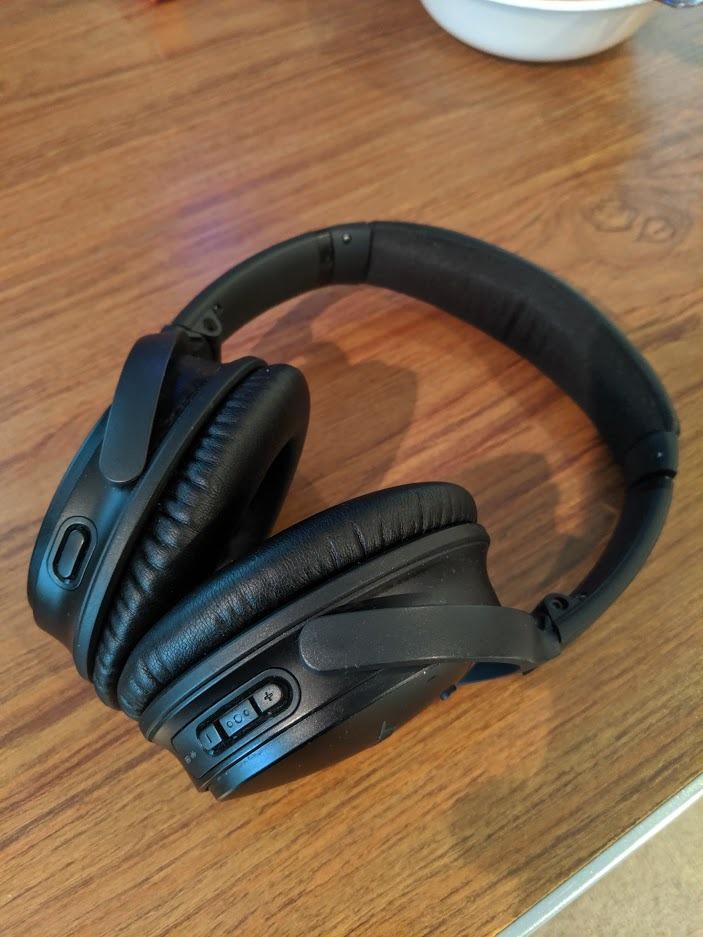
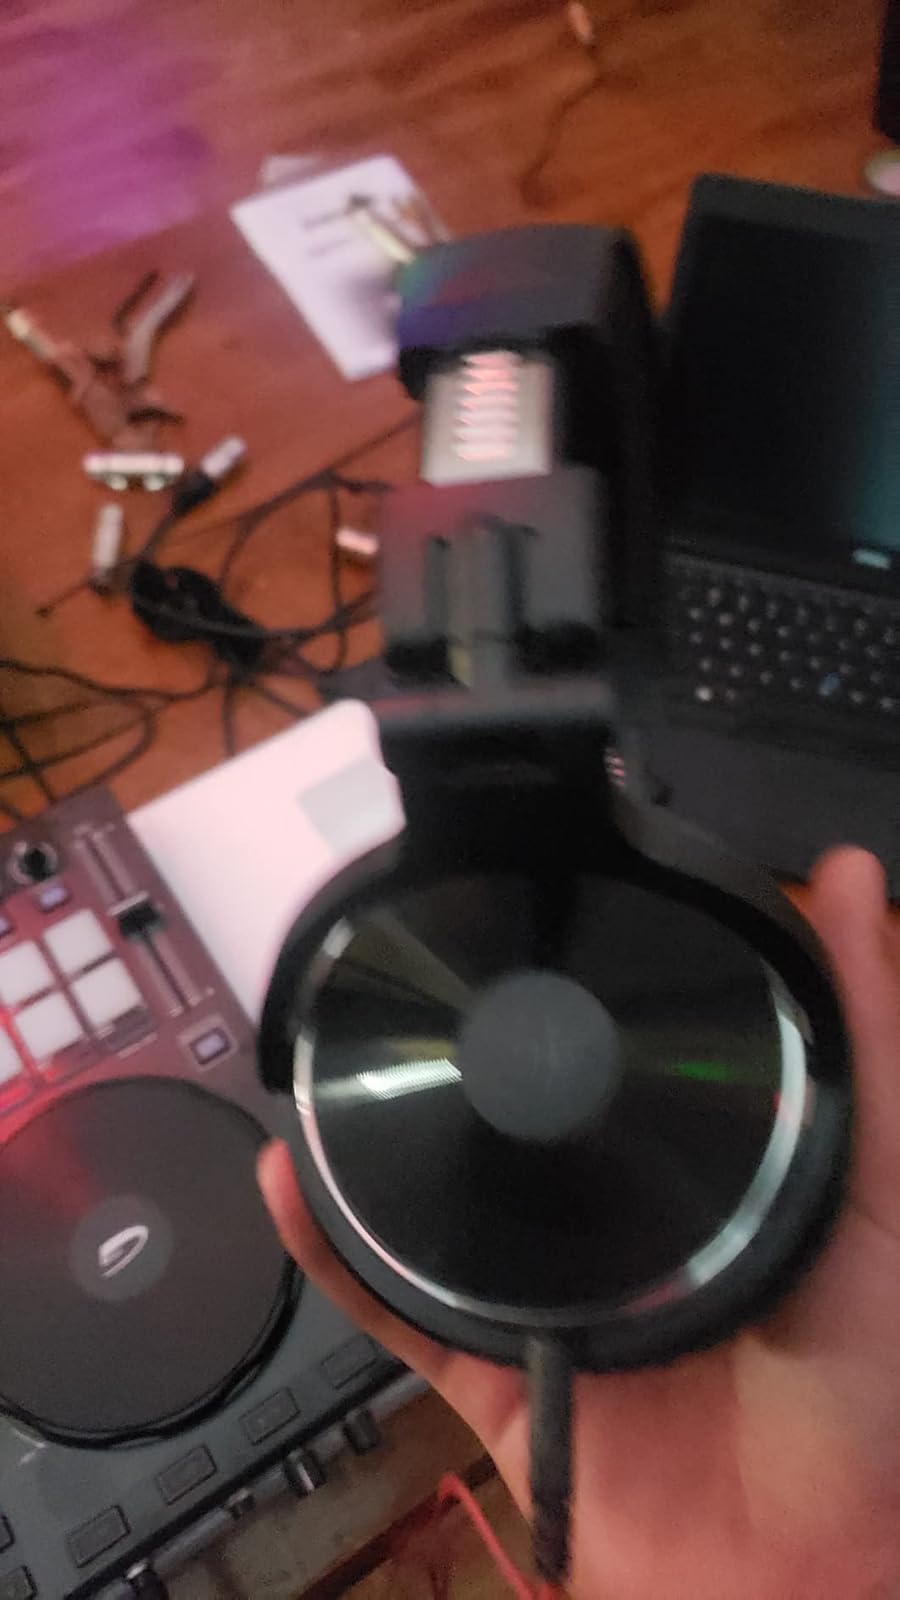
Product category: headphones
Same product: no